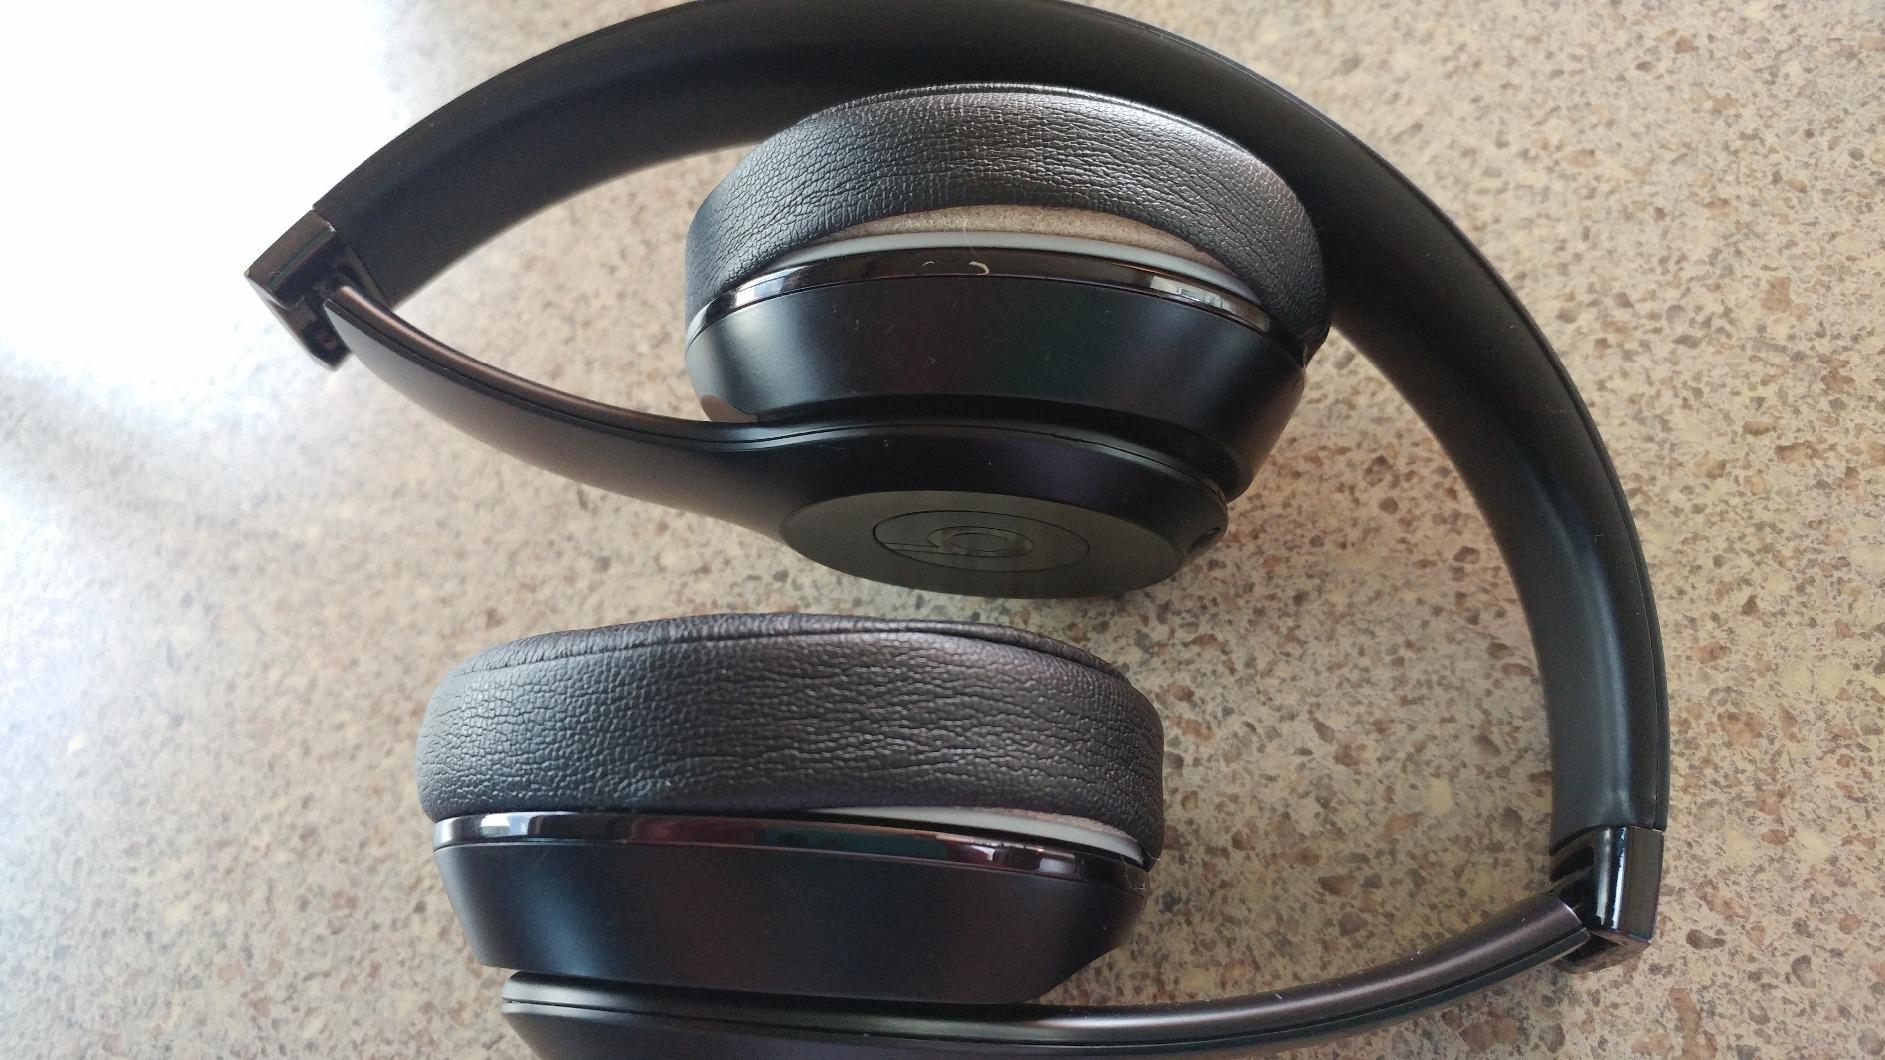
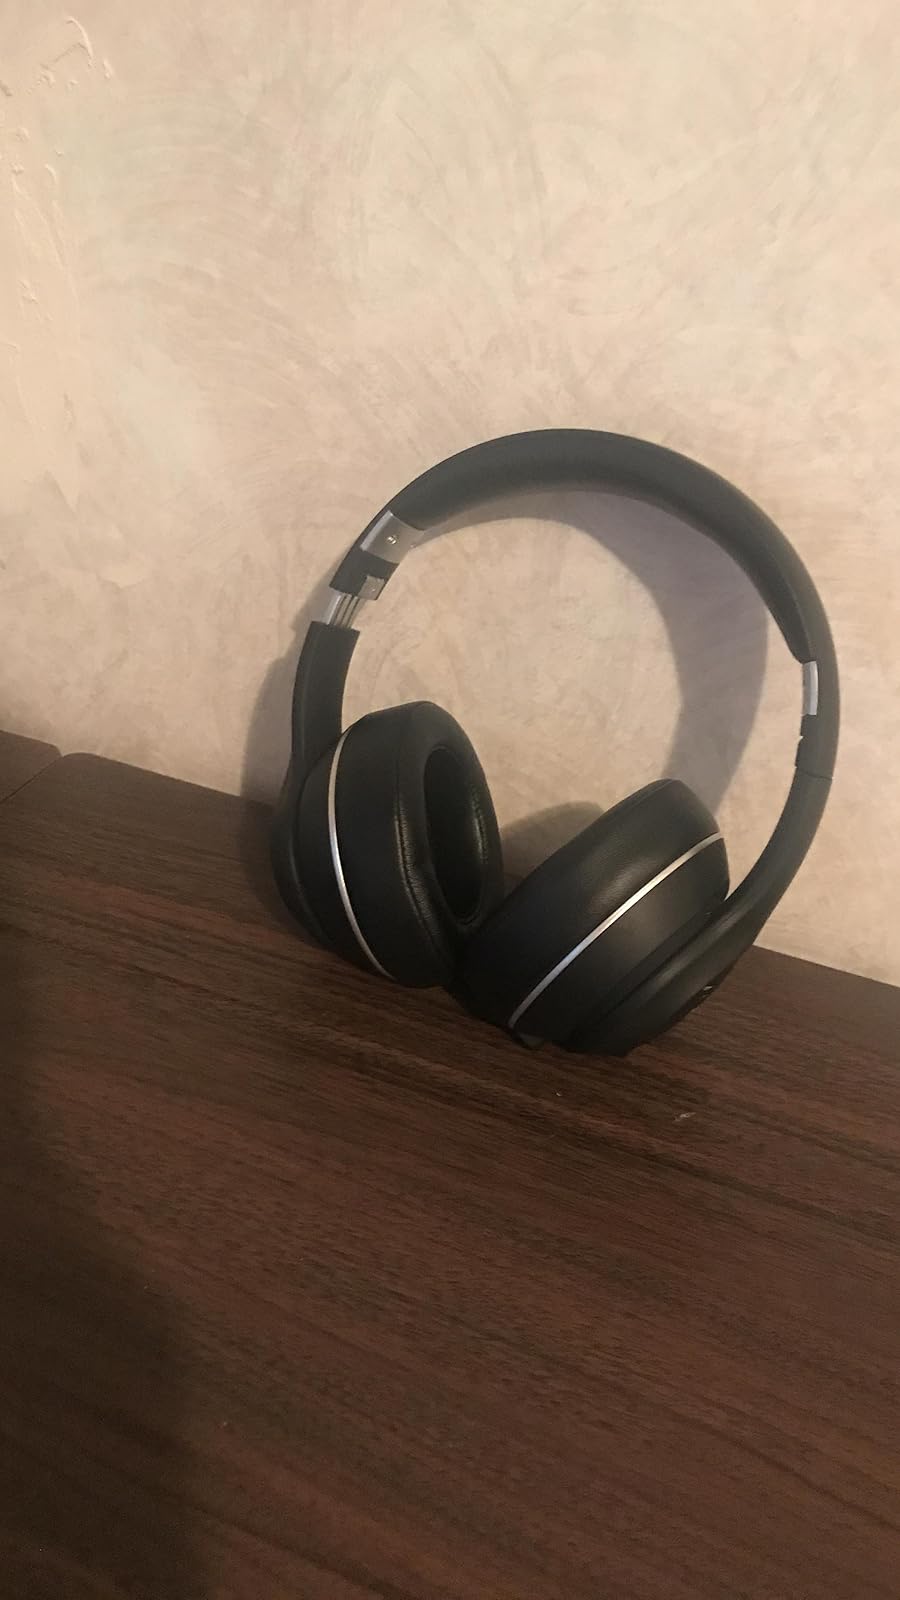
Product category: headphones
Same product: no